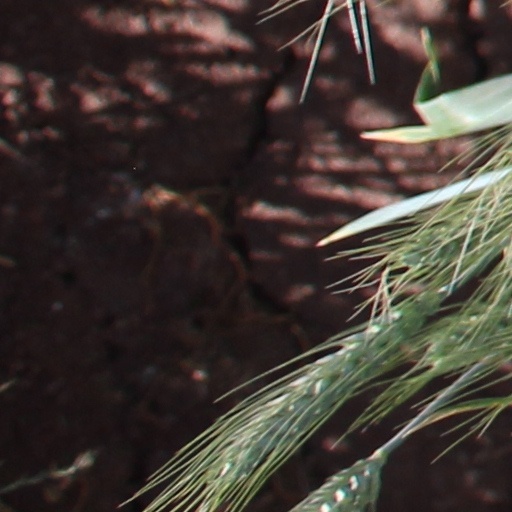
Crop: wheat